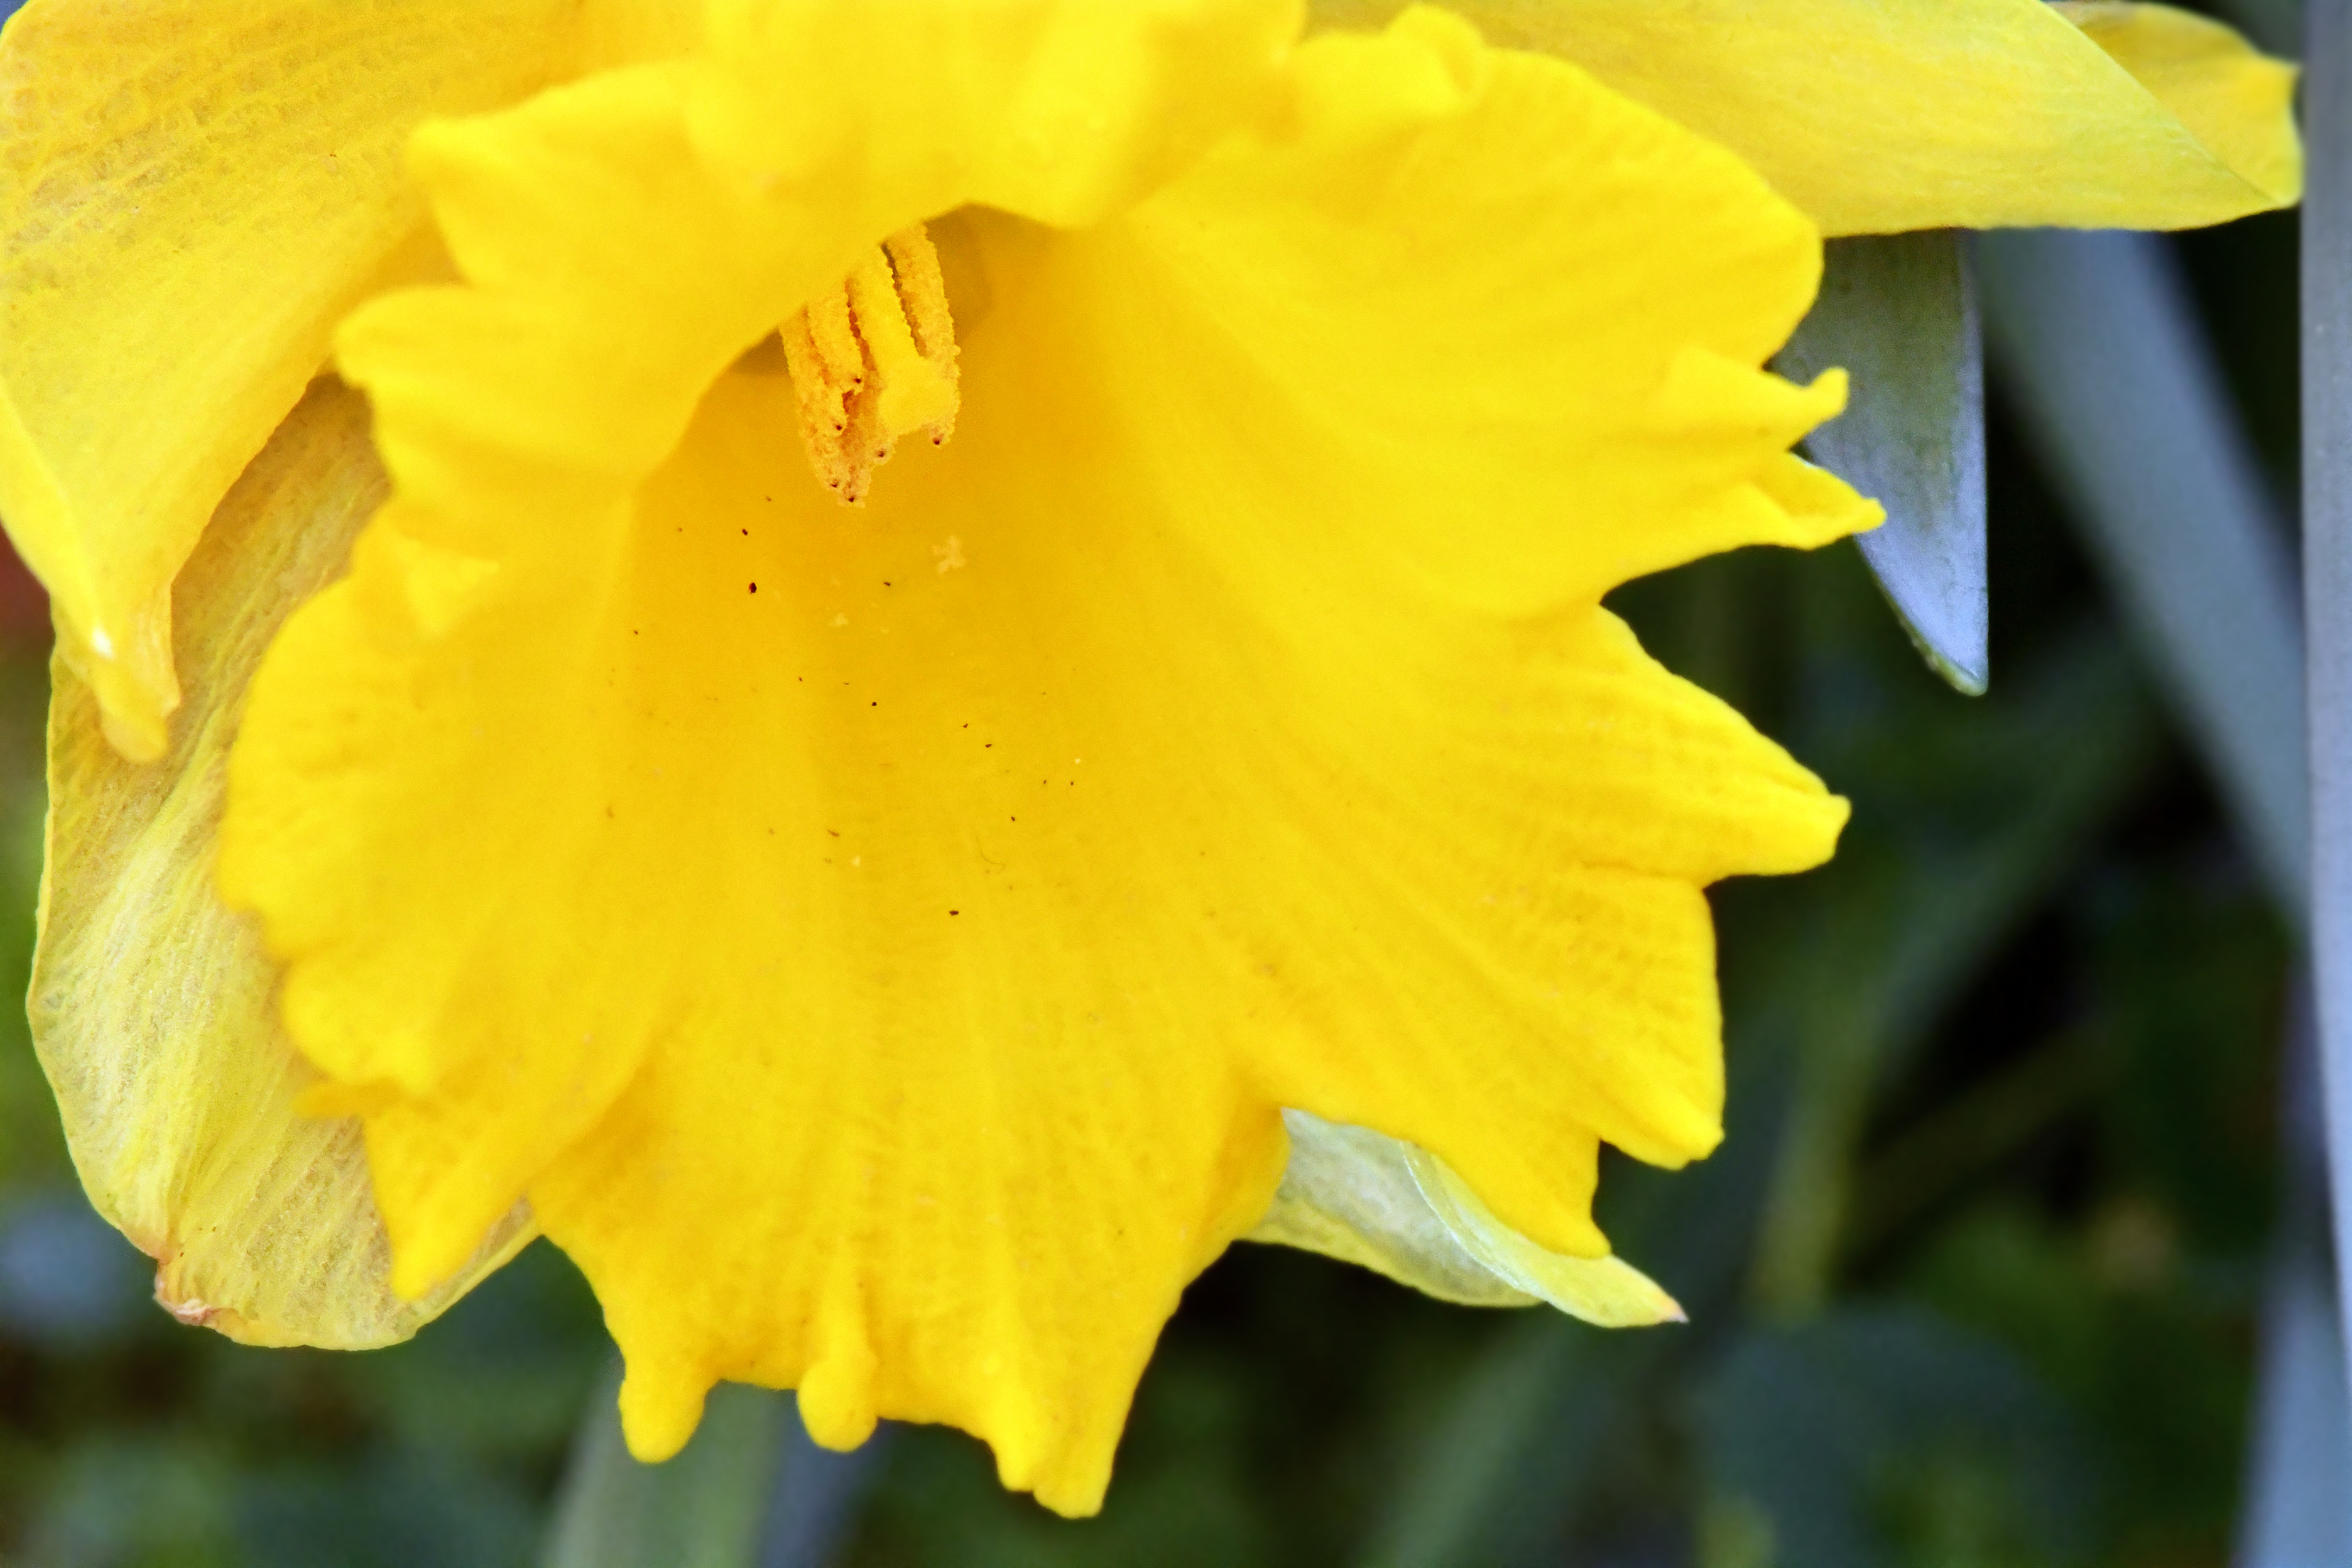
flower, yellow, flowering plant, petal, plant, narcissus, amaryllis family, close up, pollen, wildflower